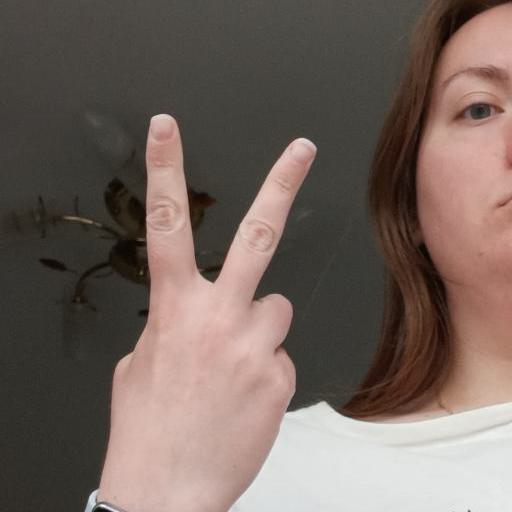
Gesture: peace_inverted